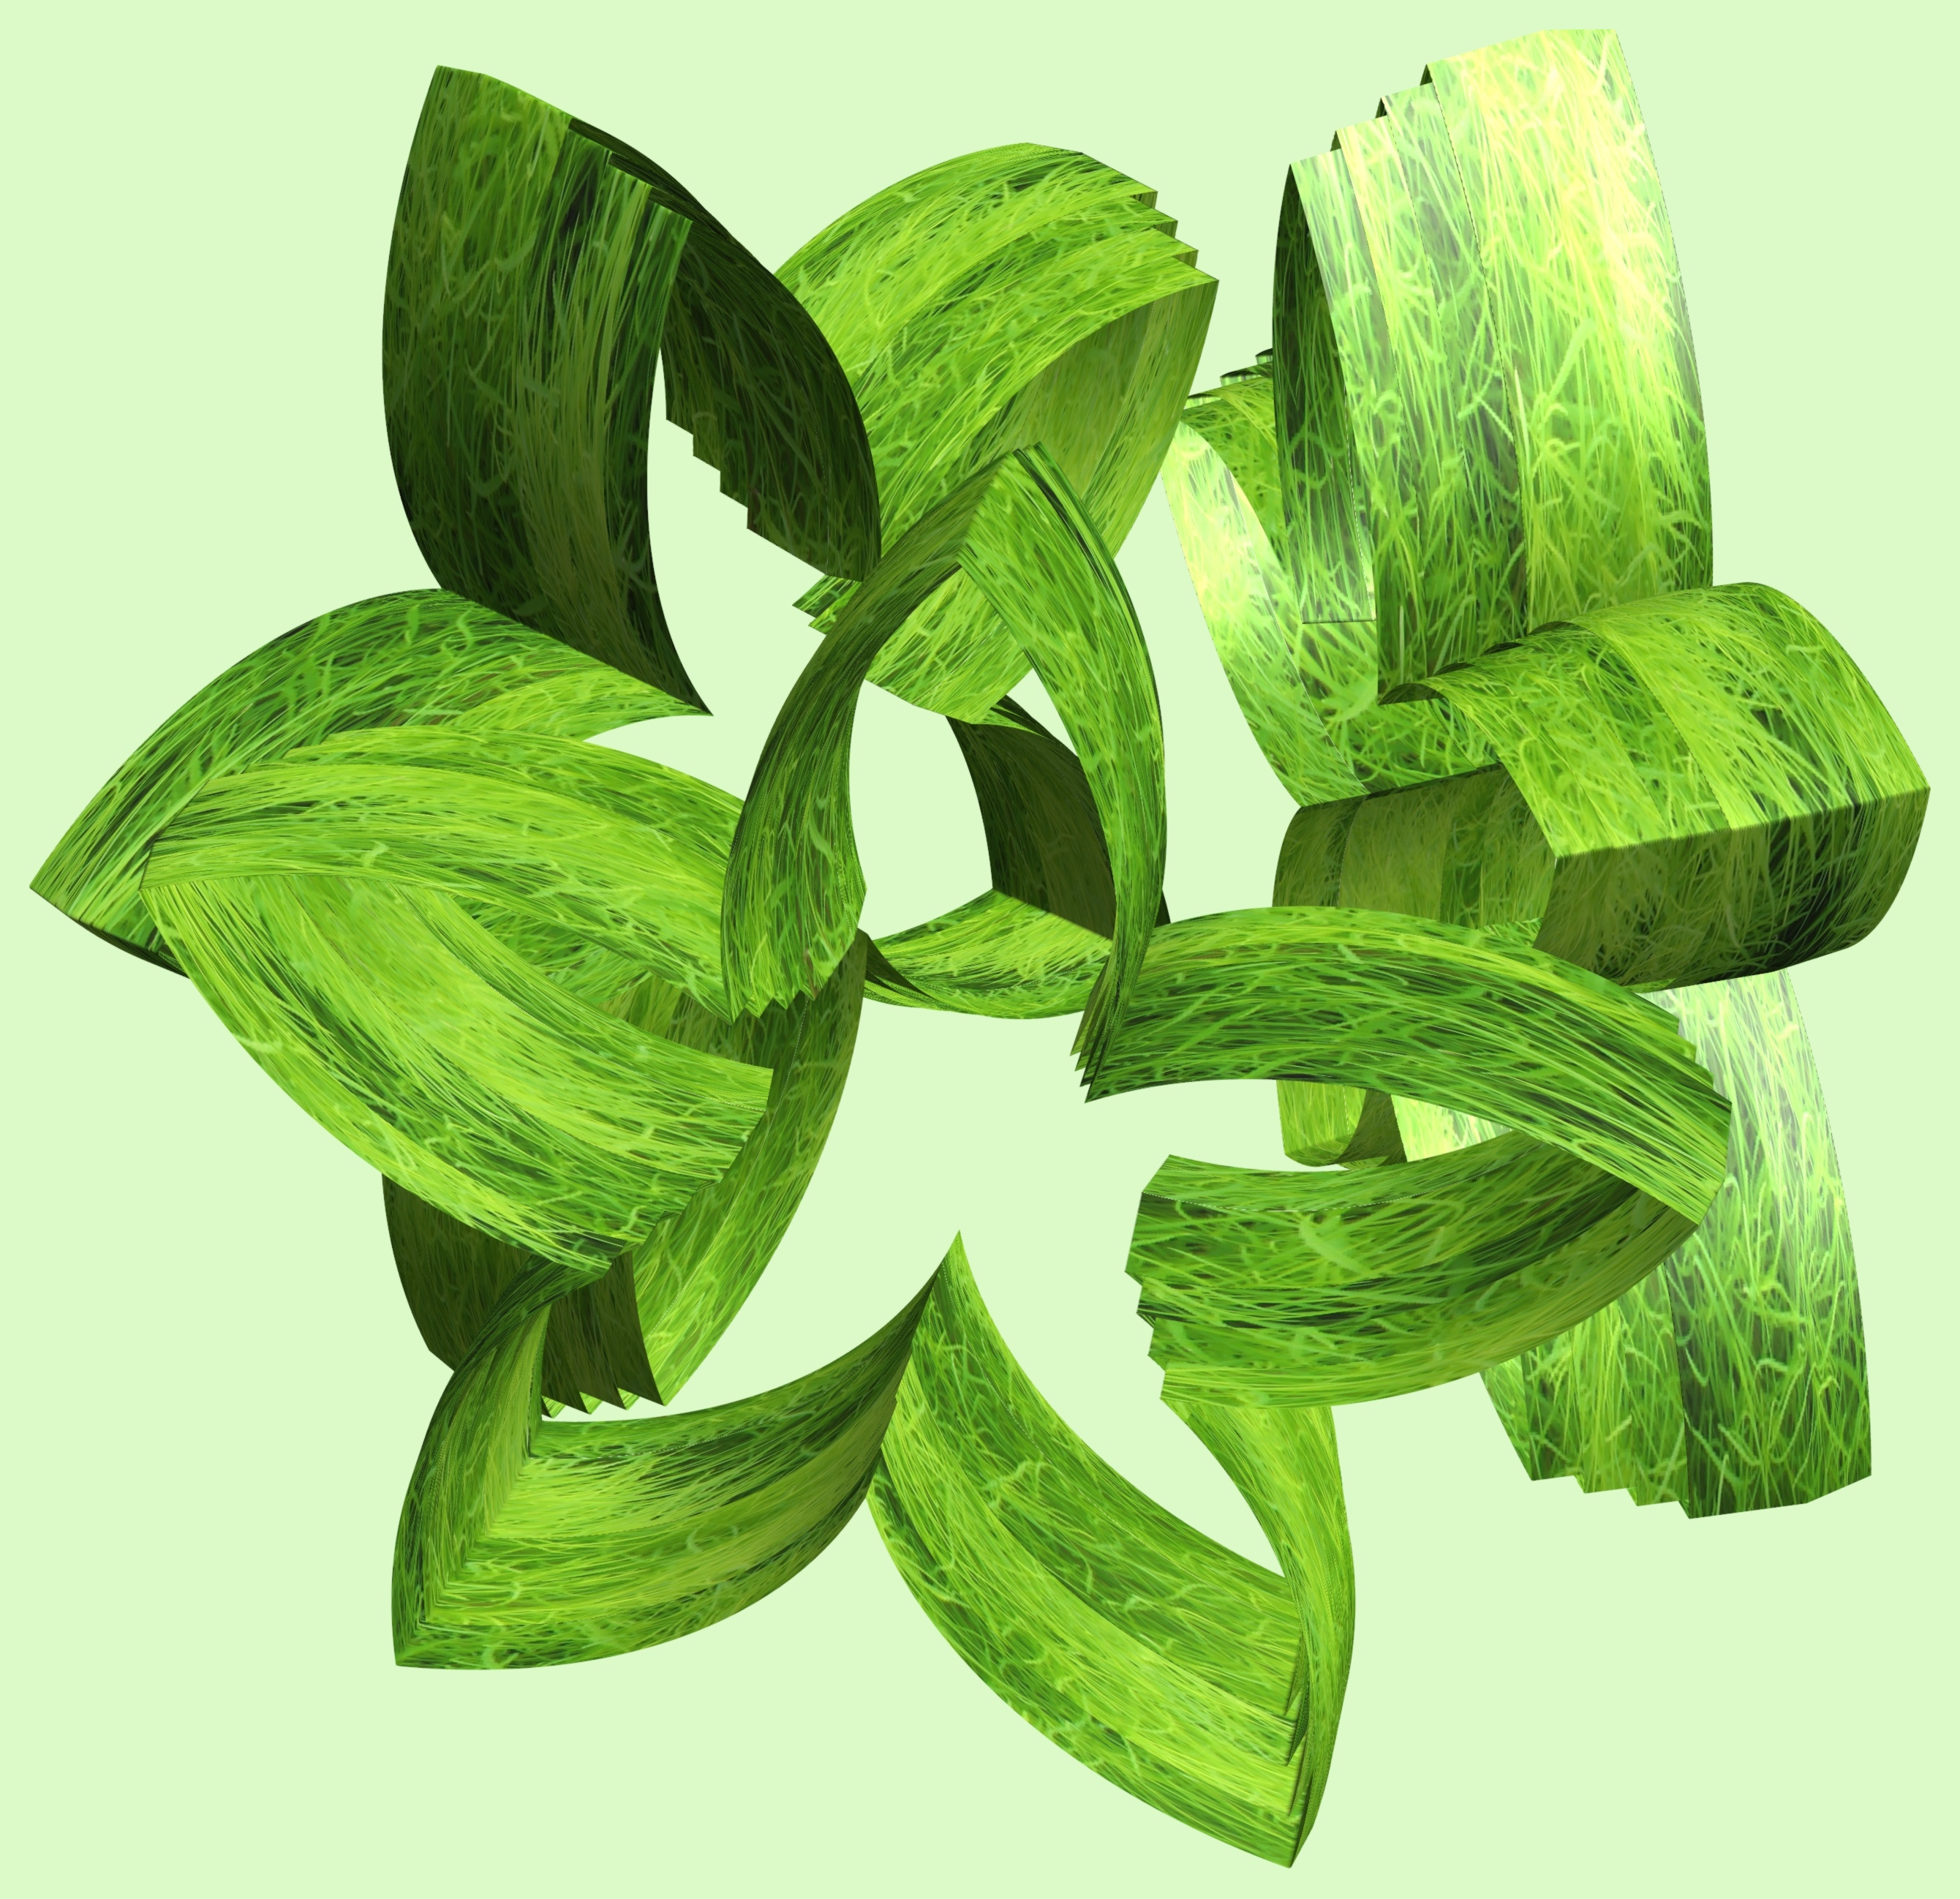
structure, plant, texture, leaf, flower, pattern, food, green, herb, produce, vegetable, botany, design, symmetry, 3d, graphic, torus, mathematica, cg, parametricplot3d, code, program, algorithm, mapping, flowering plant, plant stem, land plant